Czechoslovak Legion in Italy

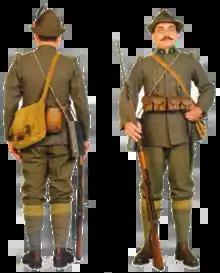
Alpini uniform worn by the Czechoslovak Italian Legion

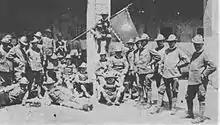
Czechoslovak Legions in Italy

The Czechoslovak Italian Legion was a legion of Czechoslovak volunteers formed late in World War I. The first formal Czechoslovak Volunteers Group was formed in Italian prisoner-of-war camps in Santa Maria Capua Vetere, near Naples and matured at Padula near Salerno. In January 1918, the headquarters of the 6th Italian Army finally agreed to form reconnaissance squadrons from Czechoslovak and Southern Slav volunteers. In September 1918, the 39th Regiment of the Czechoslovak Italian Legion was formed from those volunteer reconnaissance squadrons. The following regiments of Czechoslovak Italian Legion were formed in April and May 1918: